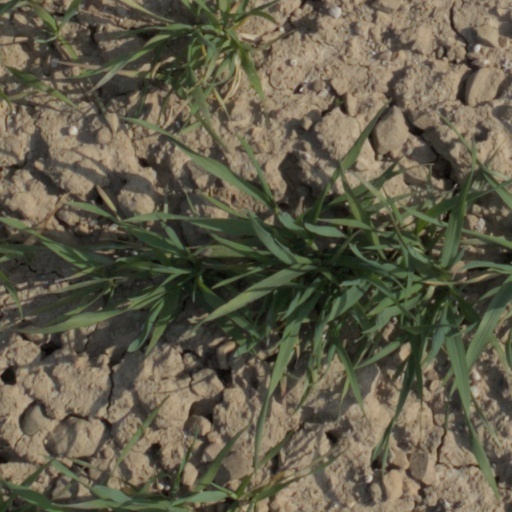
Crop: wheat